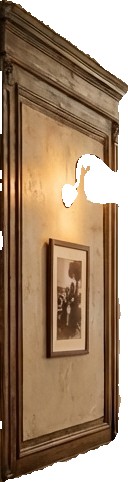
Surface category: cabinetry